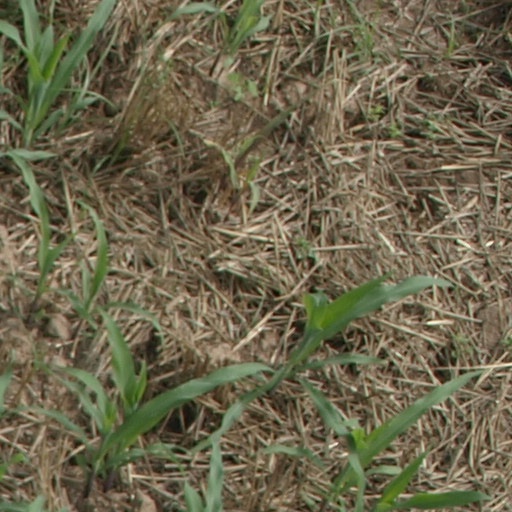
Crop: maize; corn